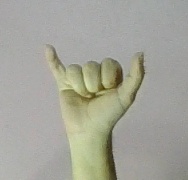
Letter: ya